Fałszywka

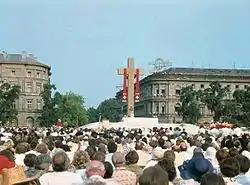
John Paul II at an open-air mass on Victory Square in Warsaw, 1979

On 13 May 1981 Pope John Paul II was shot and critically wounded in Rome by a Turkish gunman. Little is known about classified documents describing an alleged similar attempt on his life during his 1979 Papal visit to Poland. In 2002–2004 the IPN prosecutor Andrzej Witkowski uncovered a "fałszywka" suggesting that an assassination attempt was planned by the Polish security forces during his church mass in Częstochowa. The information came from the local communist prosecutor Marek Izydorek. However, when Witkowski attempted to locate the actual folder, the only note he found said that there are no such documents.